Gustav Hamel

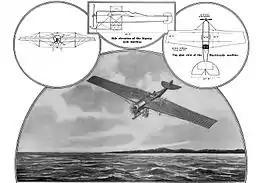
A cutting from "Scientific American" 11 July 1914, ""The eighty-mile-an-hour monoplane the late Gustav Hamel was to have used this summer in an attempt to fly across the Atlantic Ocean from North America to Europe.""

On Saturday 9 September 1911 Hamel flew a Blériot XI the 19 miles between Hendon and Windsor in 18 minutes to deliver the first official airmail carried in Great Britain. He carried one bag of mail with 300-400 letters, about 800 postcards and a few newspapers weighing and arrived safely at Windsor around 5.13pm. Included was a postcard he had written en route.